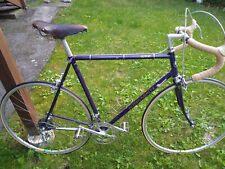
Vehicle type: Bikes